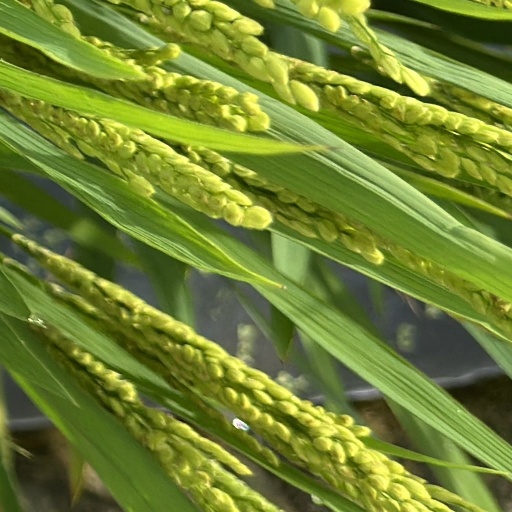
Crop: rice